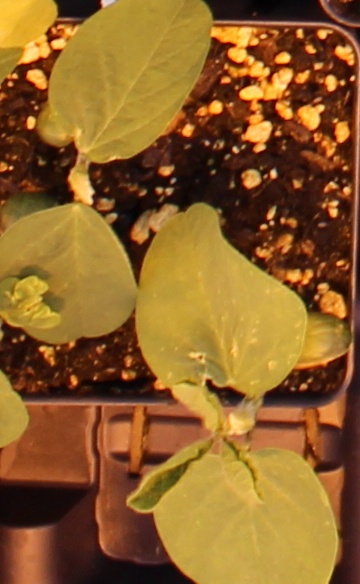
Label: Soybean